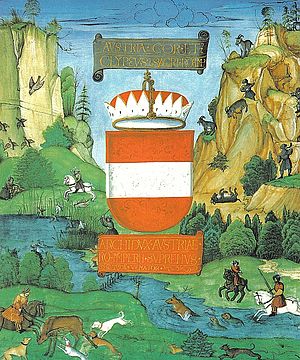
Privilegium Maius
Detalje fra omslaget til Privilegium Maius
Privilegium Maius var et dokument, forfalsket på opfordring af Hertug Rudolf 4. af Østrig. Det var i bund og grund en modificeret udgave af Privilegium Minus fra 1156, der havde ophøjet Østrig til et hertugdømme. I Privilegium Maius blev Østrig erklæret ærkehertugdømme og udstyret med rettigheder svarende til kurfyrsternes, såsom: